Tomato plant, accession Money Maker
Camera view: horizontal (90 deg, fisheye); turntable rotation: 120 degrees
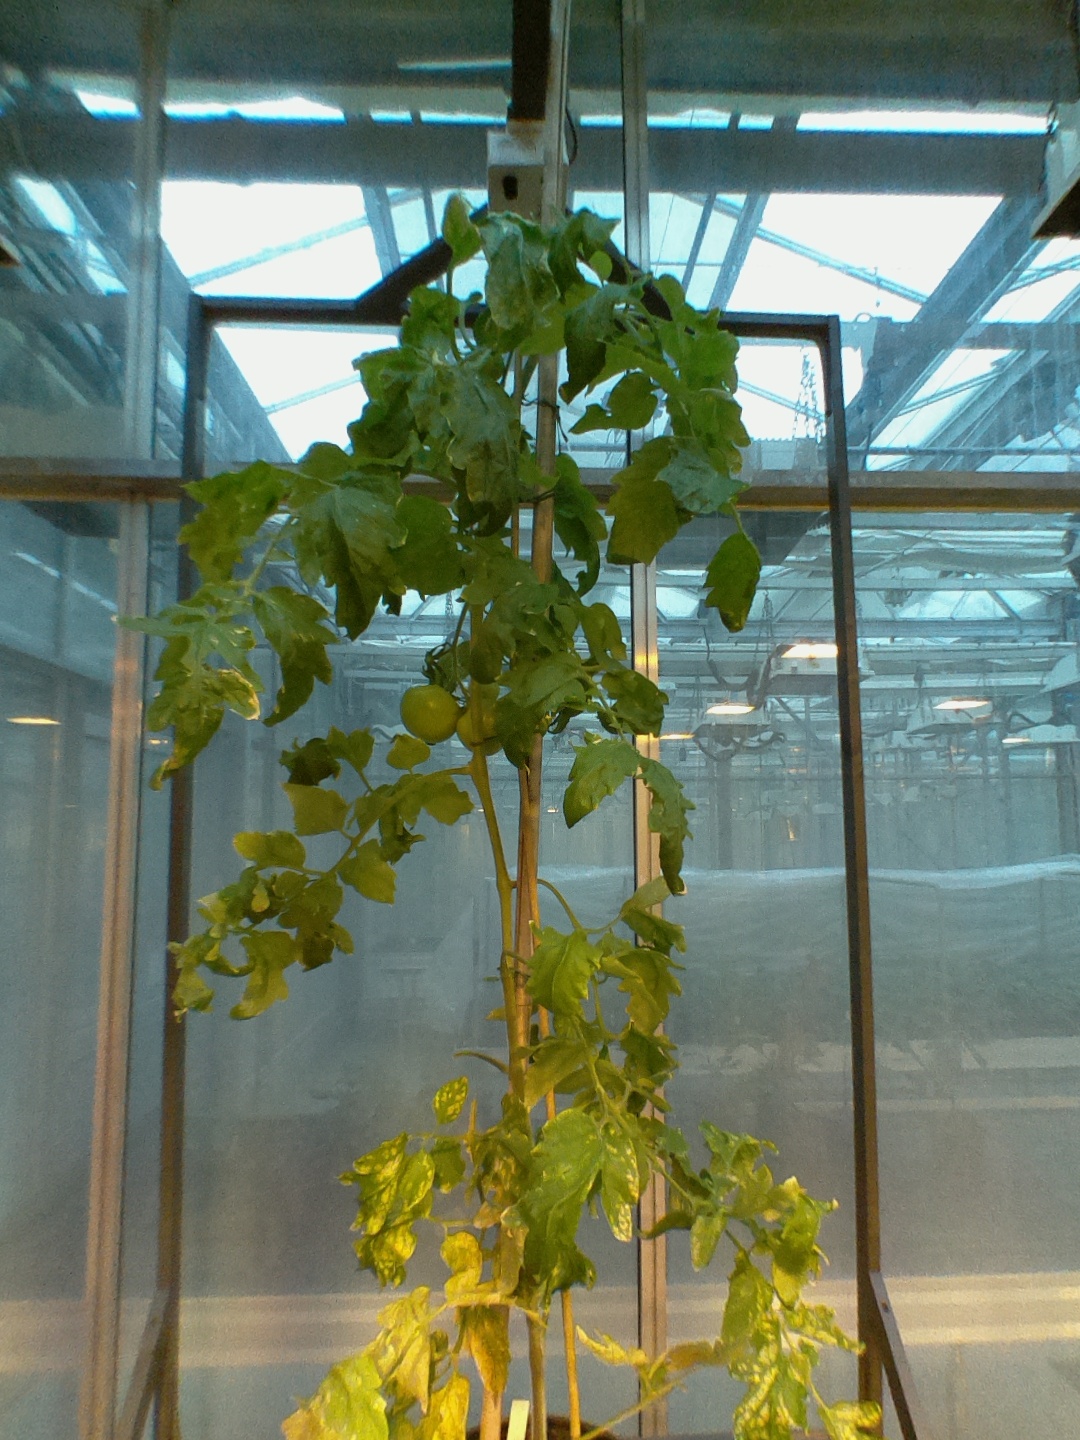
BBCH growth stage 77: 70%-80% of final fruit size